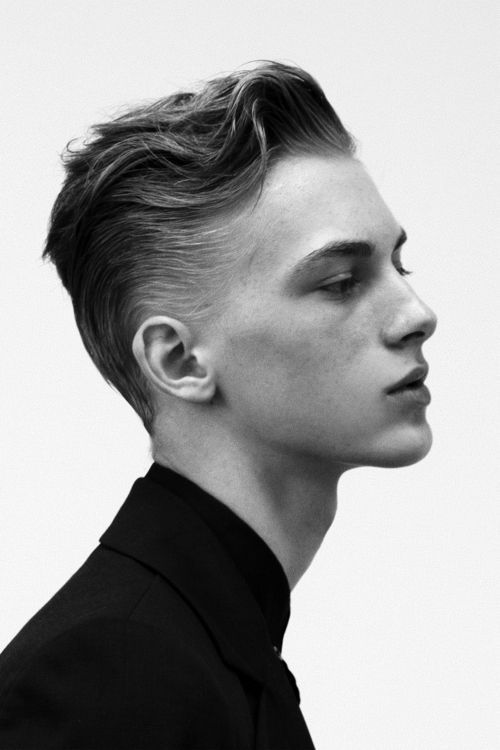
Gender: men